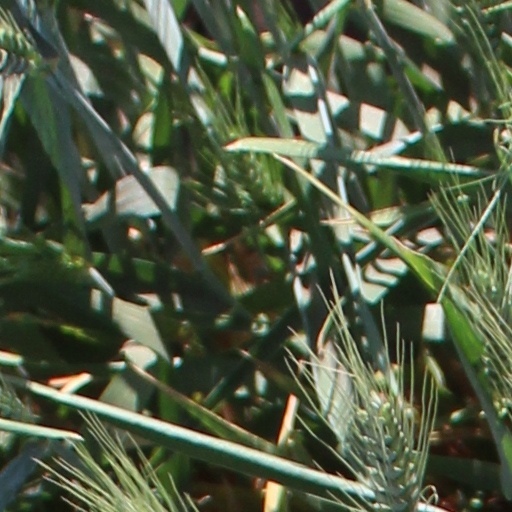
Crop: wheat